Amrou Al-Kadhi

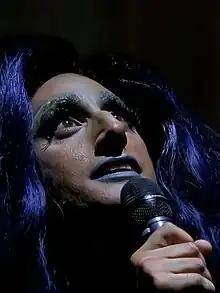
Amrou Al-Kadhi performs as Glamrou in "Glamrou: From Quran to Queen" at the Soho Theatre in September 2022

In June 2020, in honour of the 50th anniversary of the first LGBTQ Pride parade, "Queerty" named Al-Kadhi among the fifty heroes "leading the nation toward equality, acceptance, and dignity for all people". In 2020 Al-Kadhi won the Polari First Book Prize for their memoir "Life as a Unicorn".